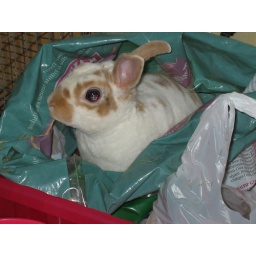
Willow does the rabbit equivalent of eating out of the pot over the sink.